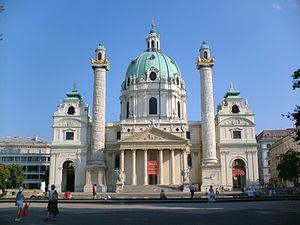
Autriche, Vienne, Église Saint-Charles-Borromée Polski: Kościół św. Karola Boromeusza (Karlskirche) w Wiedniu